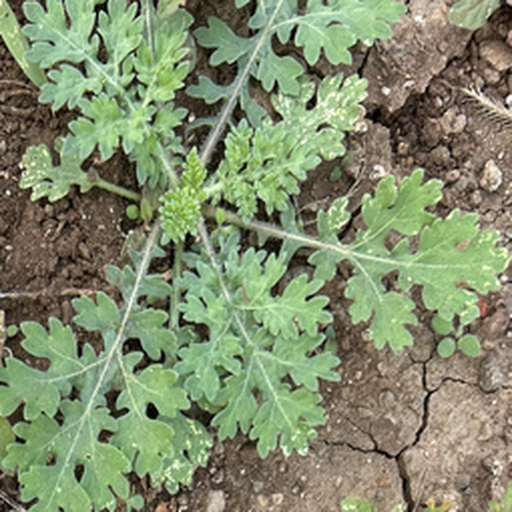
Weed species: Gajar_gavat_(Parthenium hysterophorus)